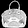
Label: Bag